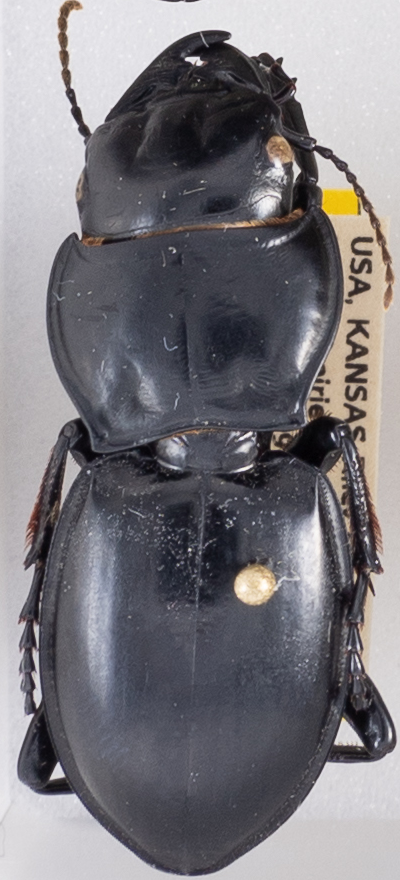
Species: Pasimachus californicus
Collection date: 2020-06-29
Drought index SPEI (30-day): -0.638
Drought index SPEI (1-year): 0.748
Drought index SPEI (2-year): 2.01